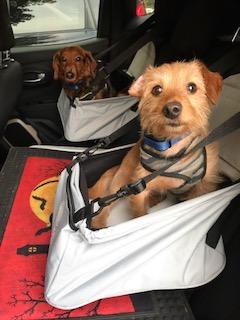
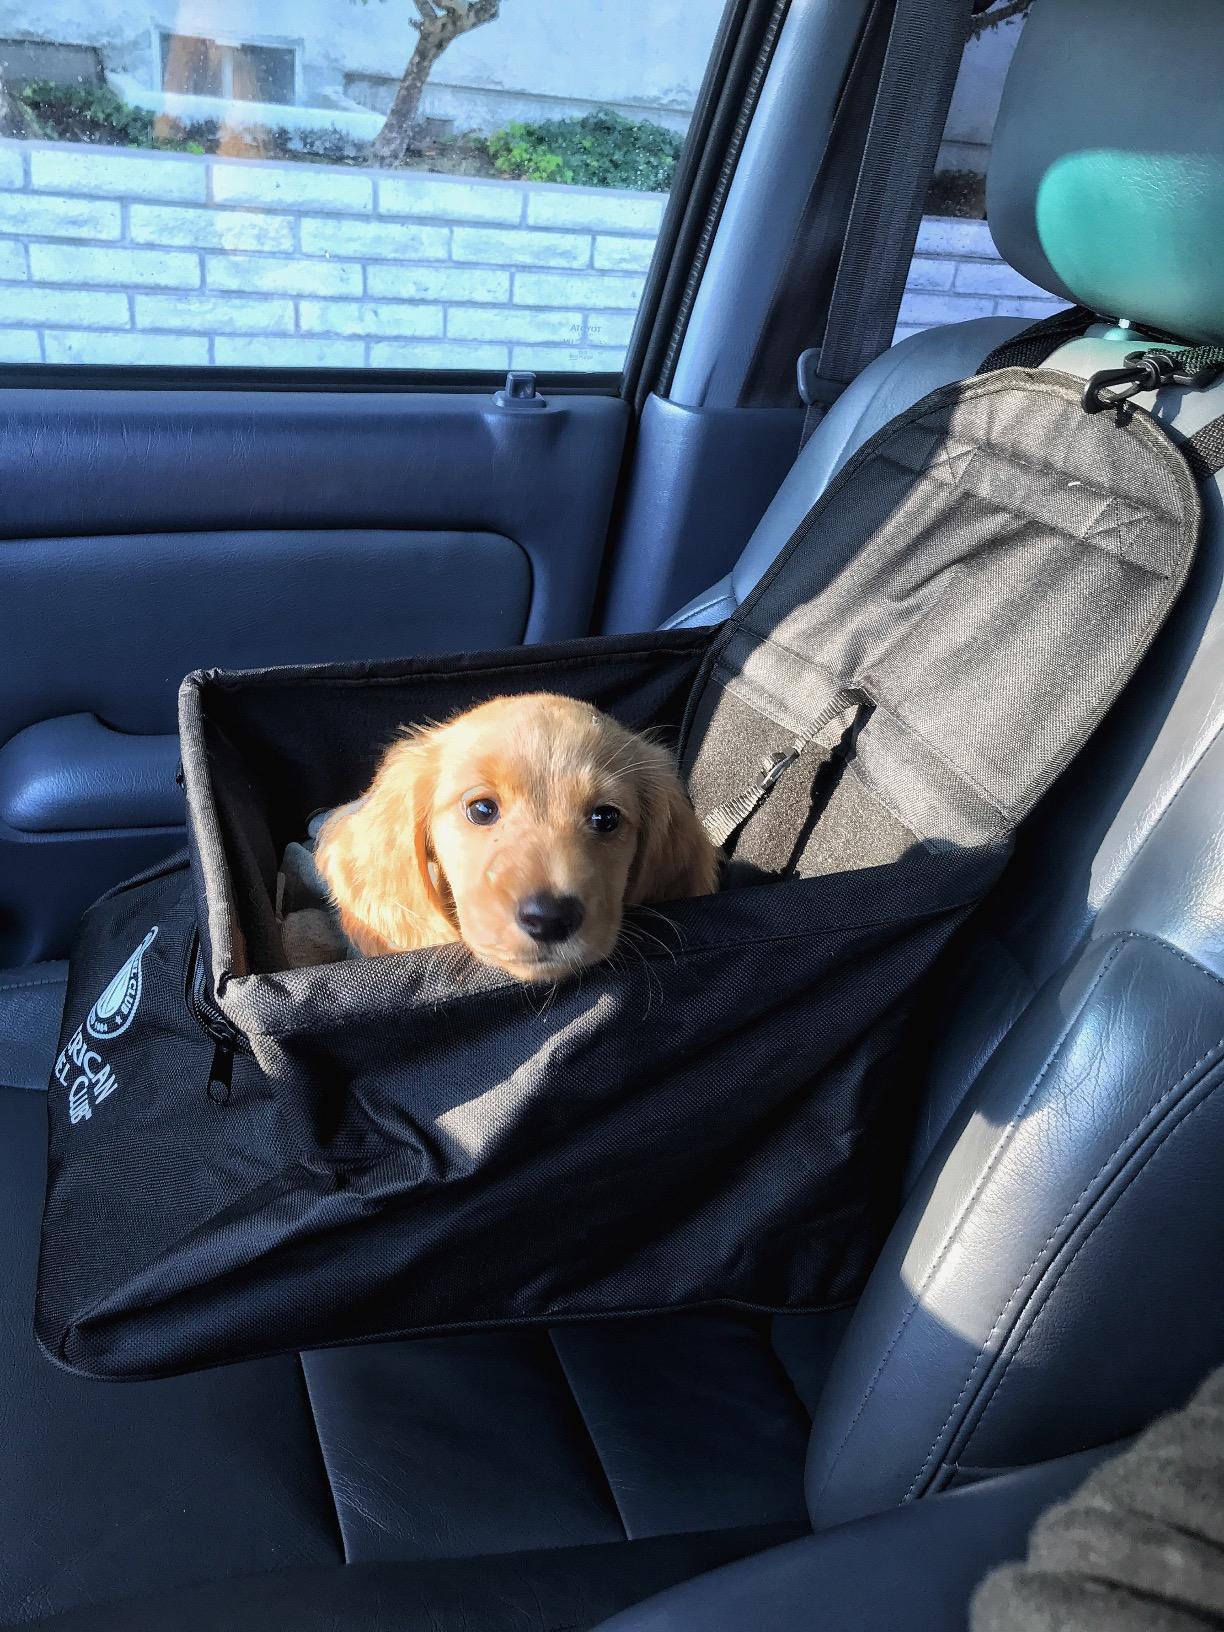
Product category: items_kennel
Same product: no